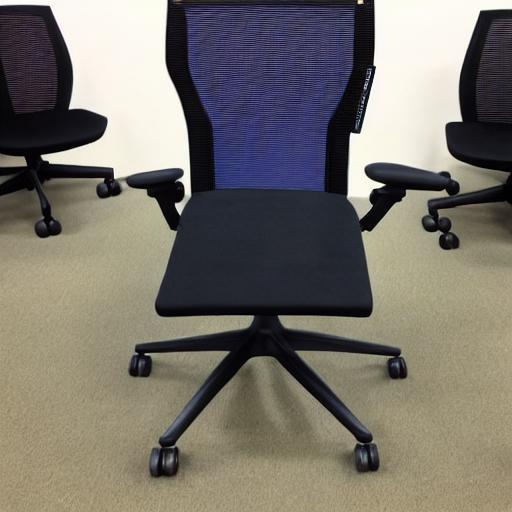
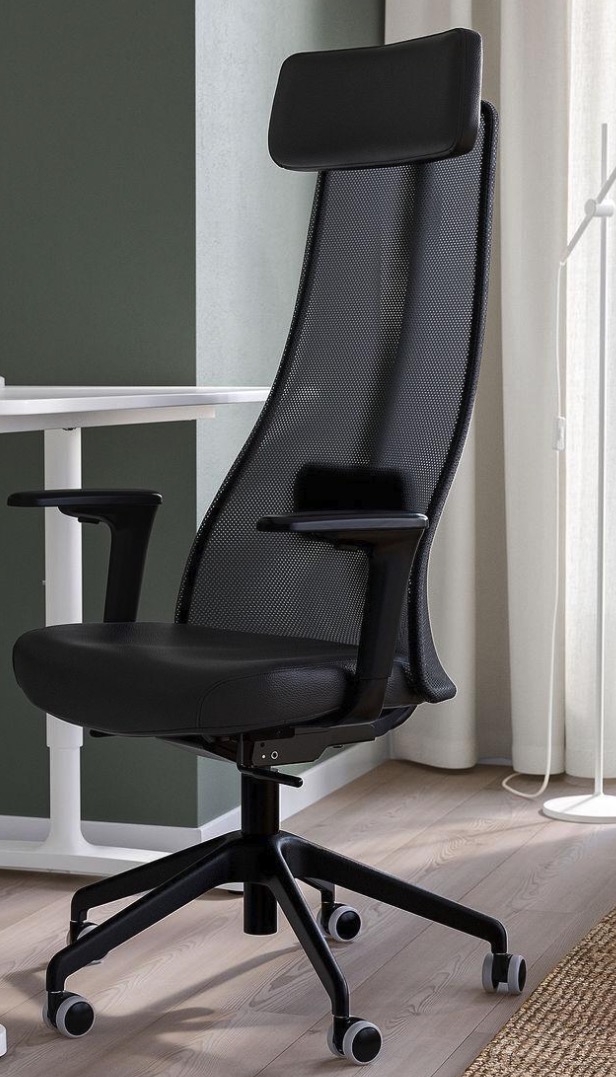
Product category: items_chair
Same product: no